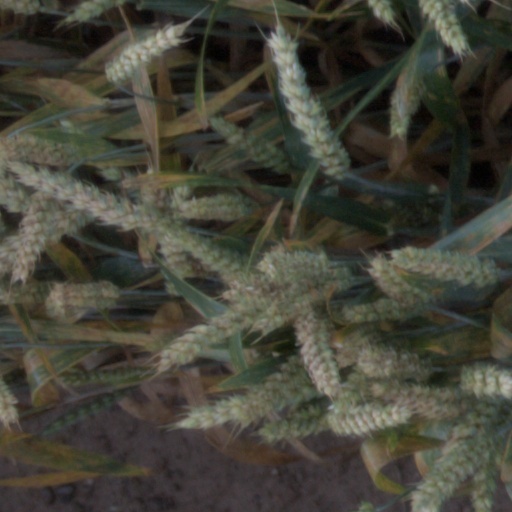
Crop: wheat